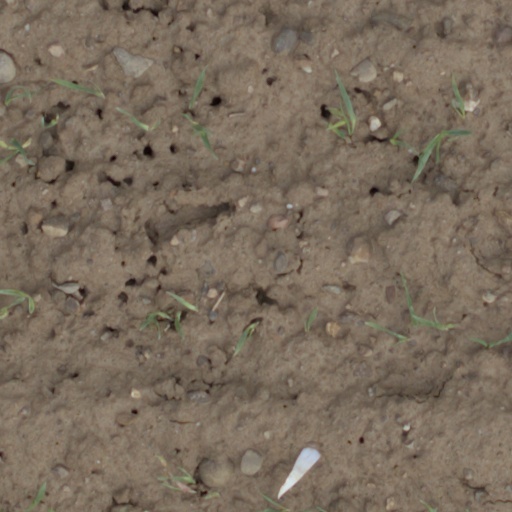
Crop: wheat